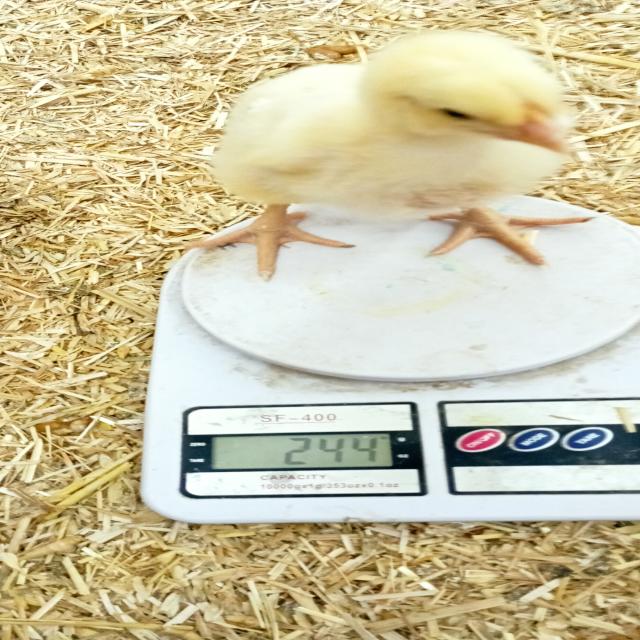
Weight: 243 g